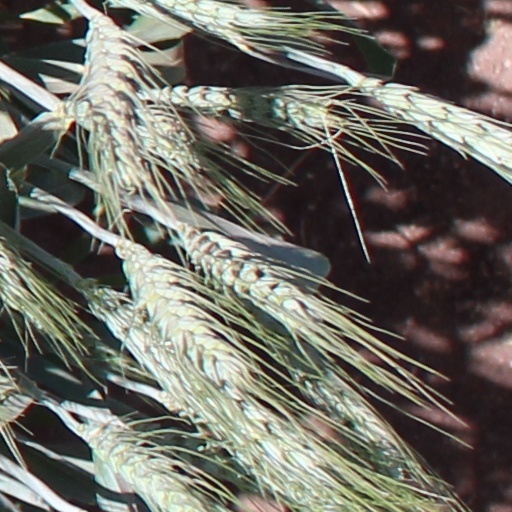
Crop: wheat